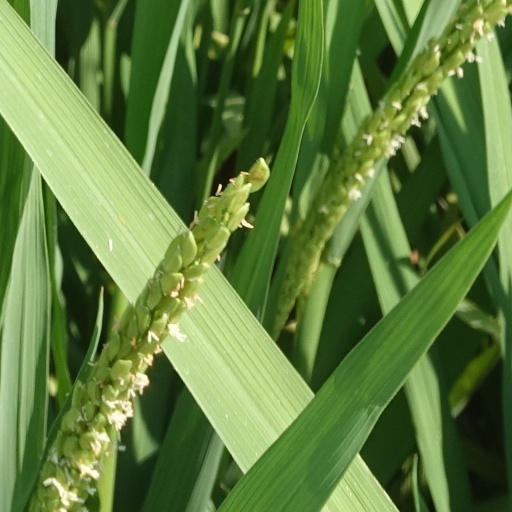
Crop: rice